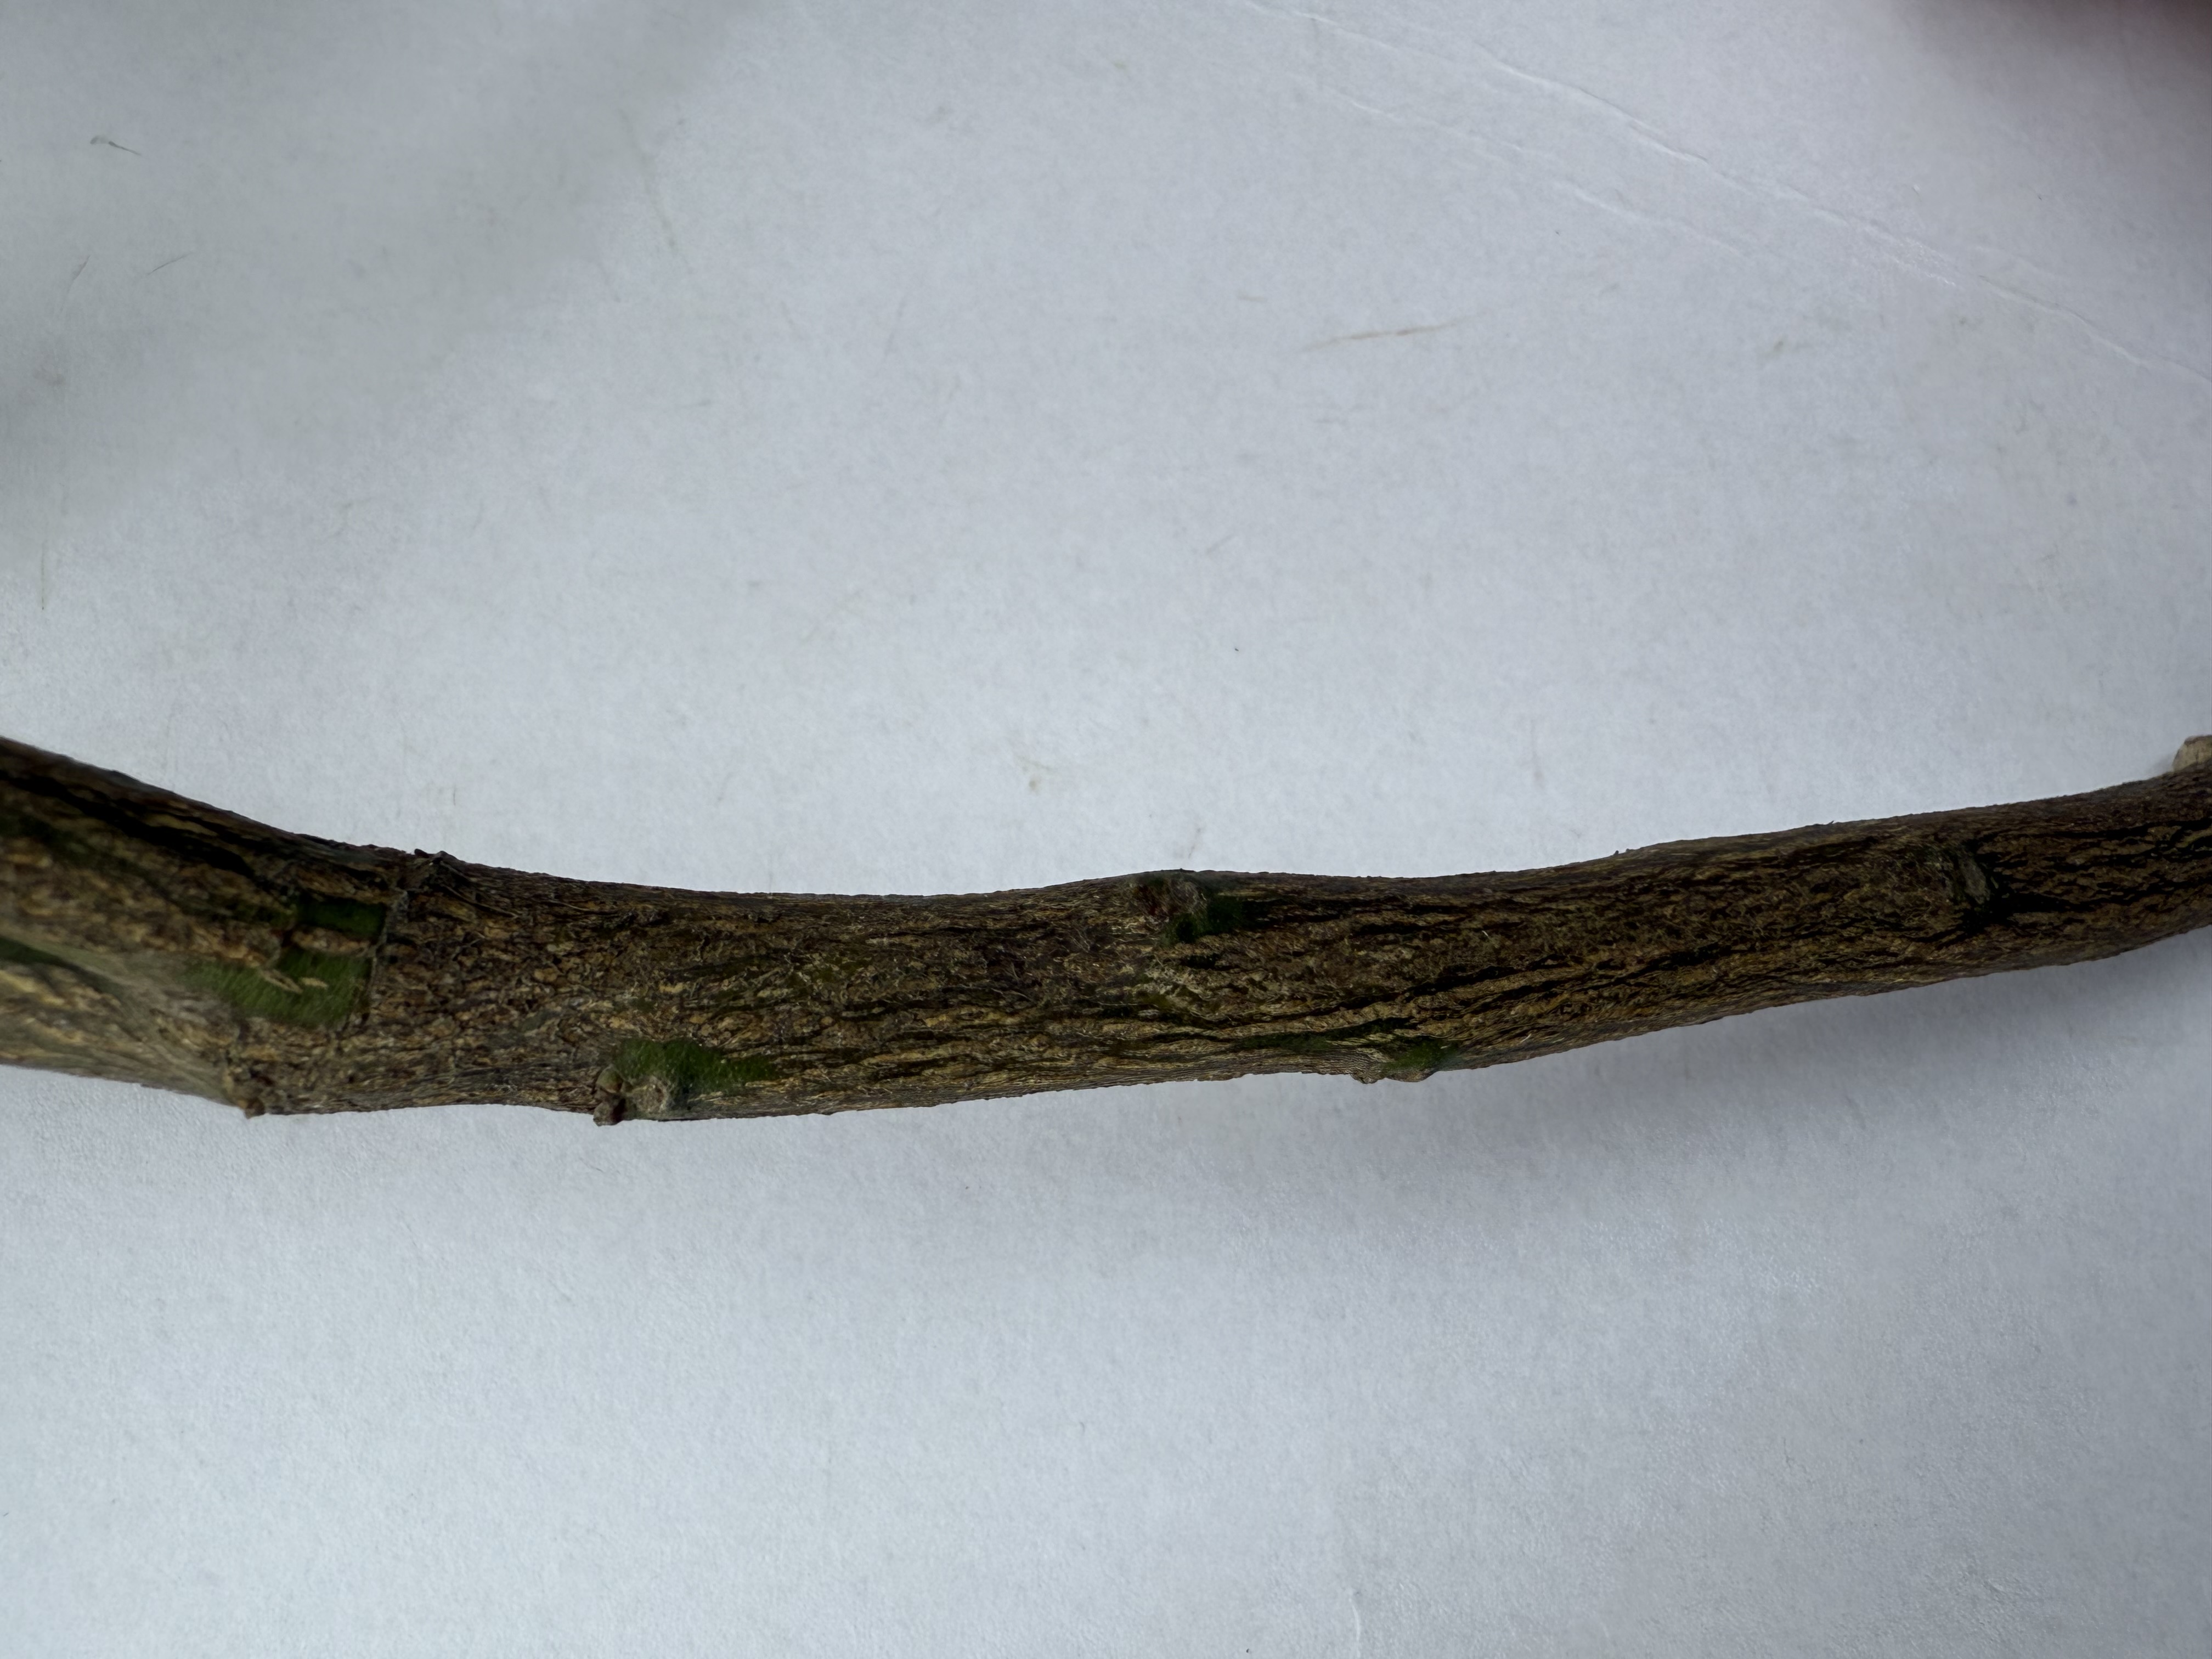
Variety: Kumquat